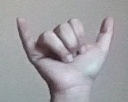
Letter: ya